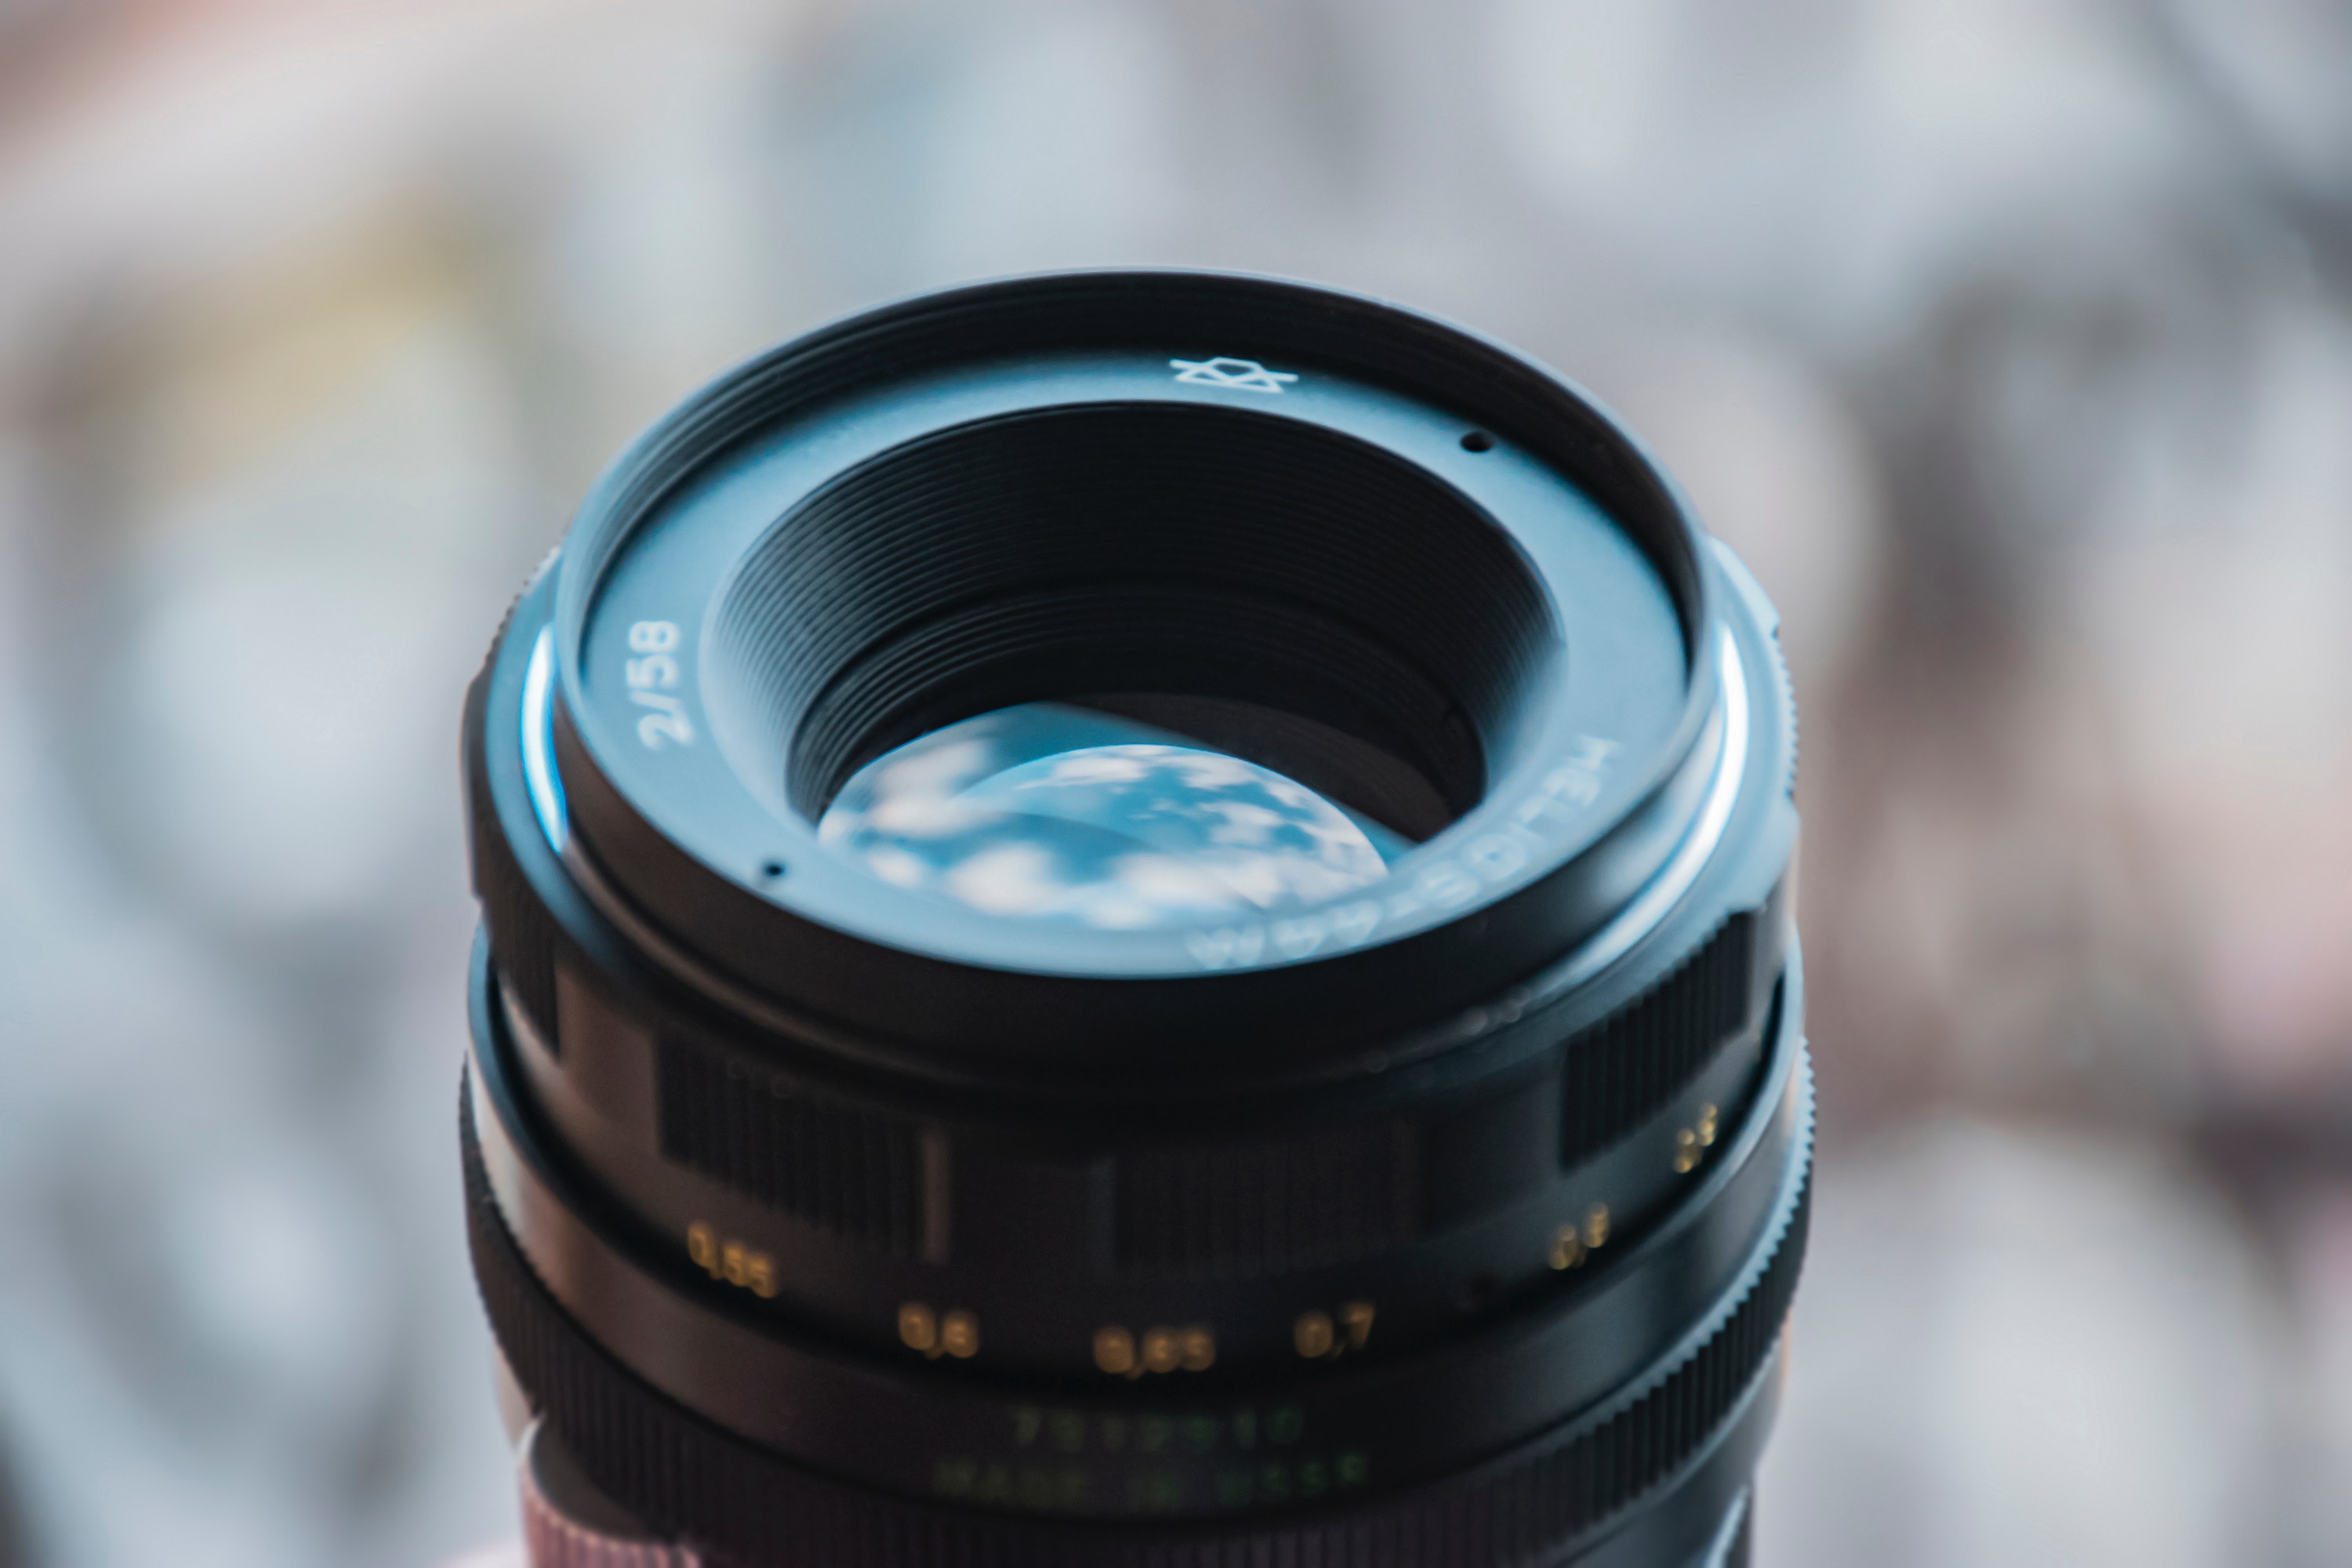
camera lens, lens, camera accessory, cameras optics, teleconverter, product, macro photography, photography, optical instrument, stock photography, close up, lens hood, room, camera